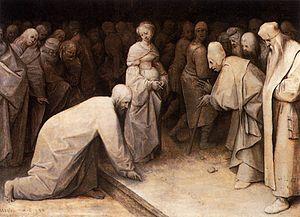
Christ and the Woman Taken in Adultery
L’œuvre peint de Pieter Brueghel l'Ancien est constitué de 47 tableaux répertoriés comme étant de sa main, auxquels s'ajoute un nombre indéterminé d'œuvres qui ont été perdues. Plusieurs tableaux jadis attribués à Brueghel l'Ancien s'avèrent être des copies réalisées par son fils, Pieter Brueghel le Jeune, ou bien l'œuvre d'autres artistes, comme Jean Fouquet ou Joos de Momper ; certains n'ont pas pu être attribués.
Le Christ et la Femme adultère est un tableau peint par Pieter Brueghel l'Ancien en 1565. Il est conservé à l'Institut Courtauld à Londres.